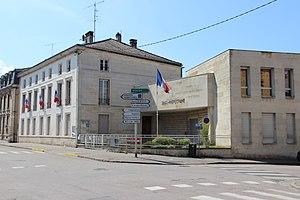
La sous-préfecture
Commercy est une commune française située dans le département de la Meuse, dont elle est une des sous-préfectures.